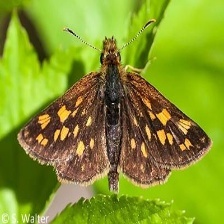
Species: CHECQUERED SKIPPER